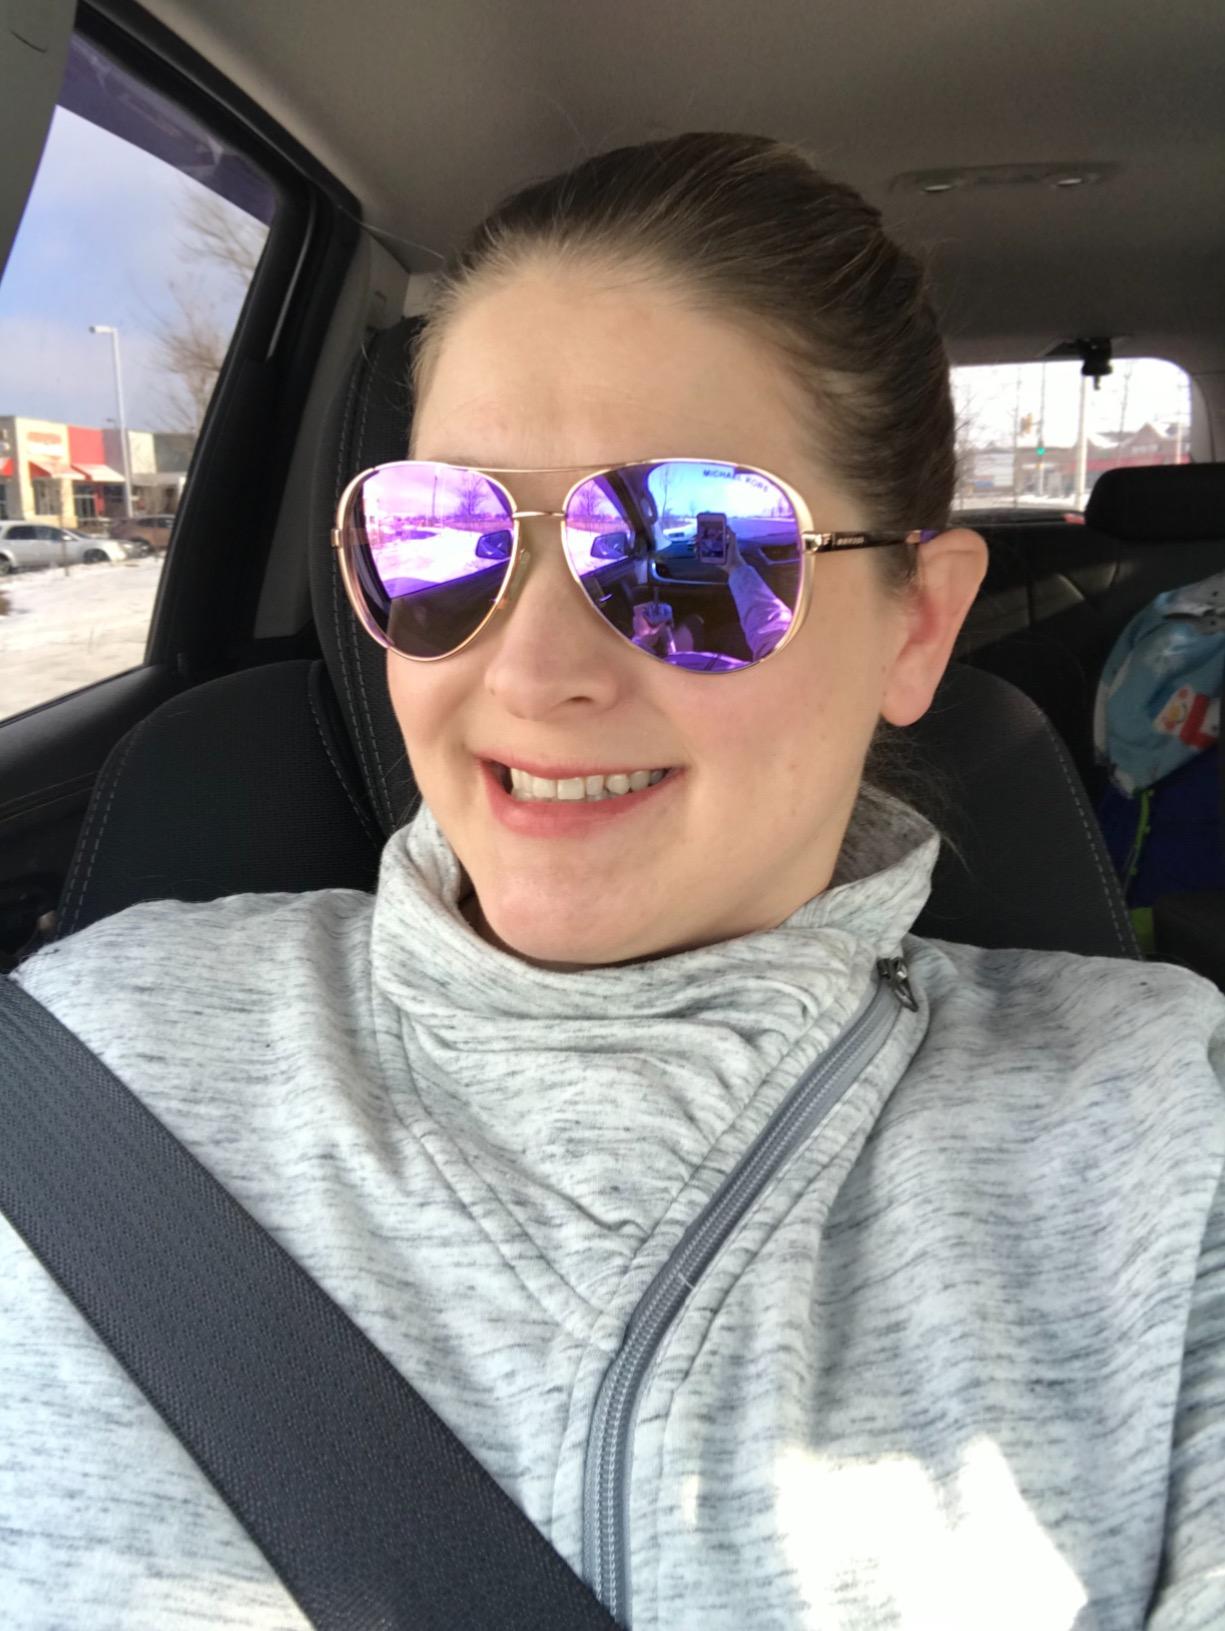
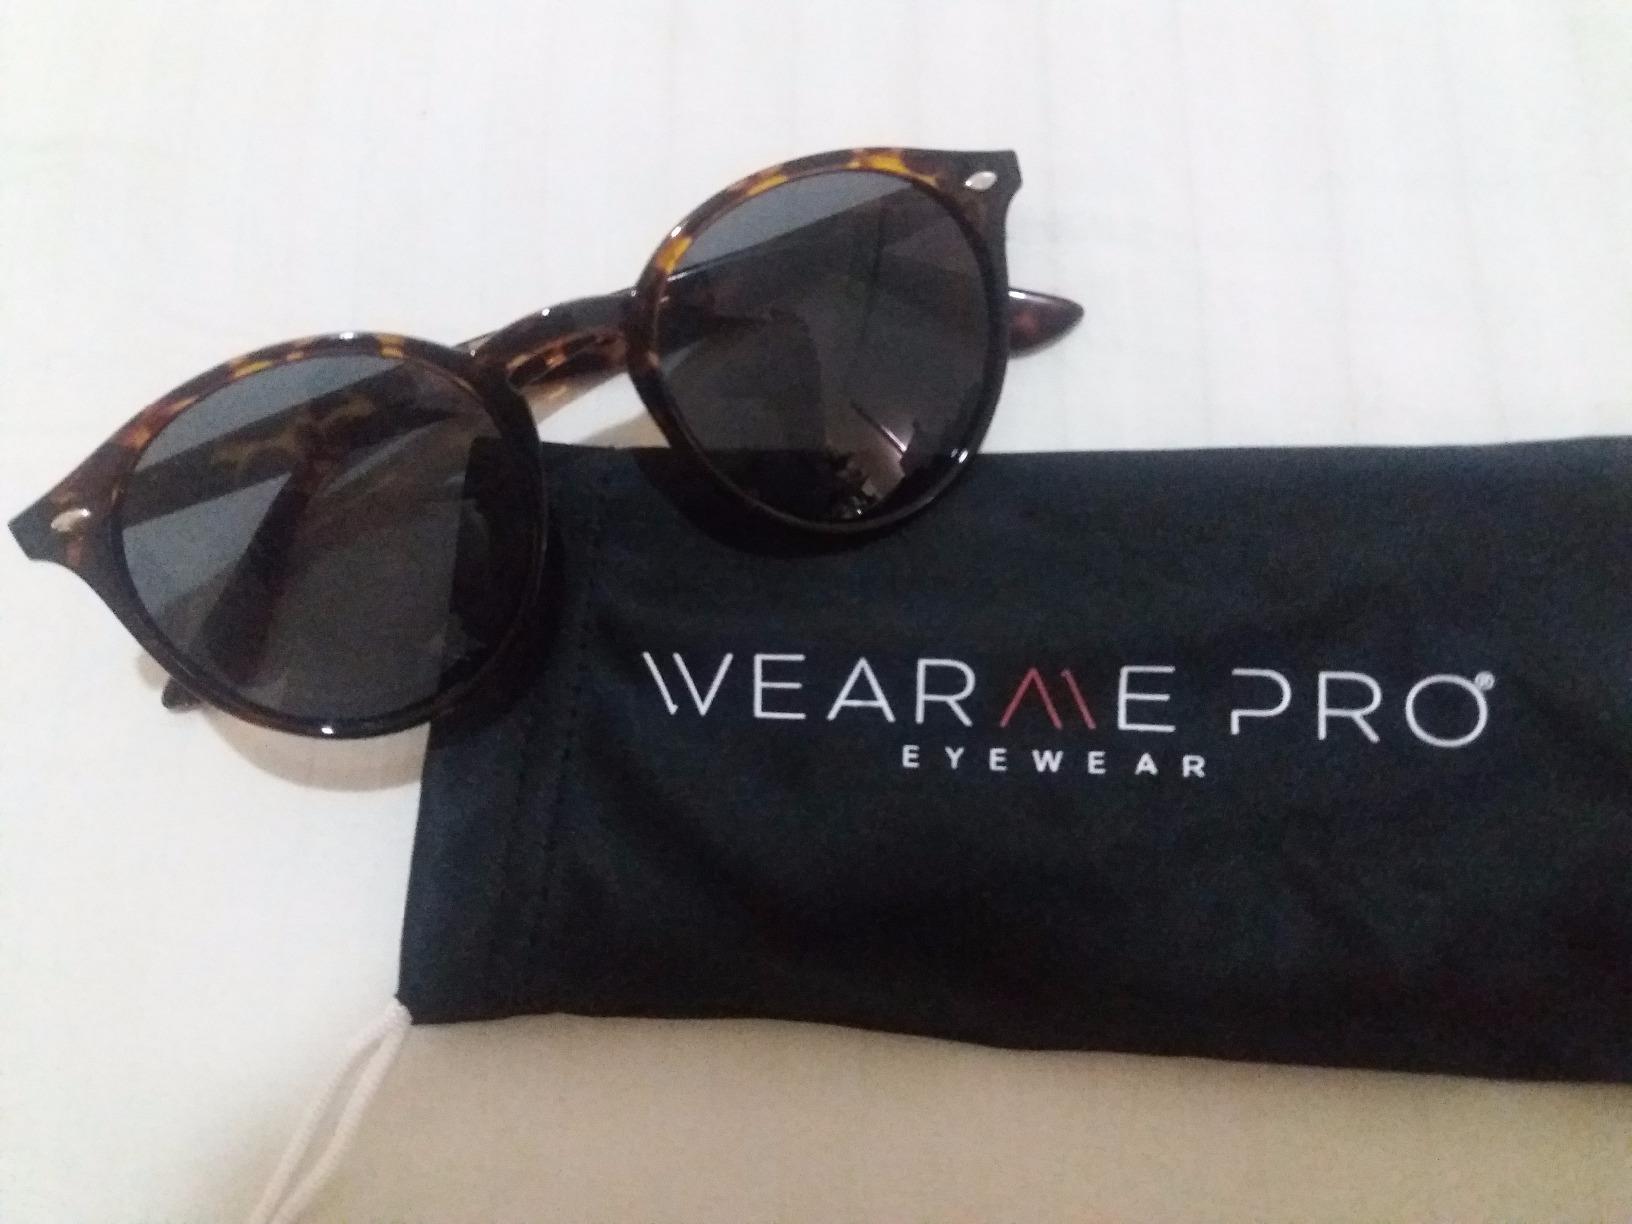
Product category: accessories_sunglasses
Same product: no